Antonio Banchieri

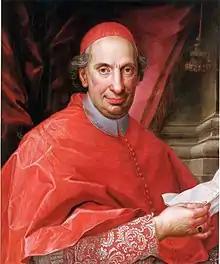
Banchieri by Agostino Masucci, 1728

Born in Pistoia, he belonged to the Banchieri noble family and was the son of Niccolò, gonfaloniere of Pistoia and knight of Santo Stefano, and his wife lady Caterina Rospigliosi. His uncles were cardinals Giacomo Oddi and Giovanni Francesco Banchieri. On his mother's side he was a great-grandson of pope Clement IX and nephew of cardinals Giacomo Rospigliosi and Felice Rospigliosi. He began his studies at the Collegio Tolomei in Siena in 1679, before moving to the Seminario Romano in Rome, graduating as a doctor utroque iure on 10 July 1692.